Inge Heiberg

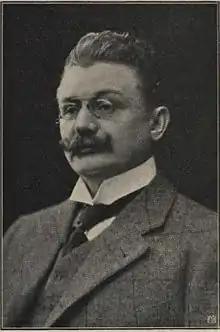
Inge Heiberg

Inge Valdemar Heiberg (11 October 1861 – 1 July 1920) was a Norwegian physician who served as director of medicine in Belgian Congo from 1911 to 1920.